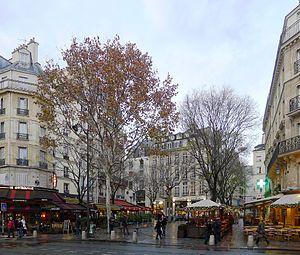
Place du Bourg-Tibourg - Paris IV
Il n’existe officiellement aucune place du Bourg-Tibourg à Paris.